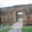
Label: bridge